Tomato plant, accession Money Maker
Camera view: tilt-top (135 deg); turntable rotation: 120 degrees
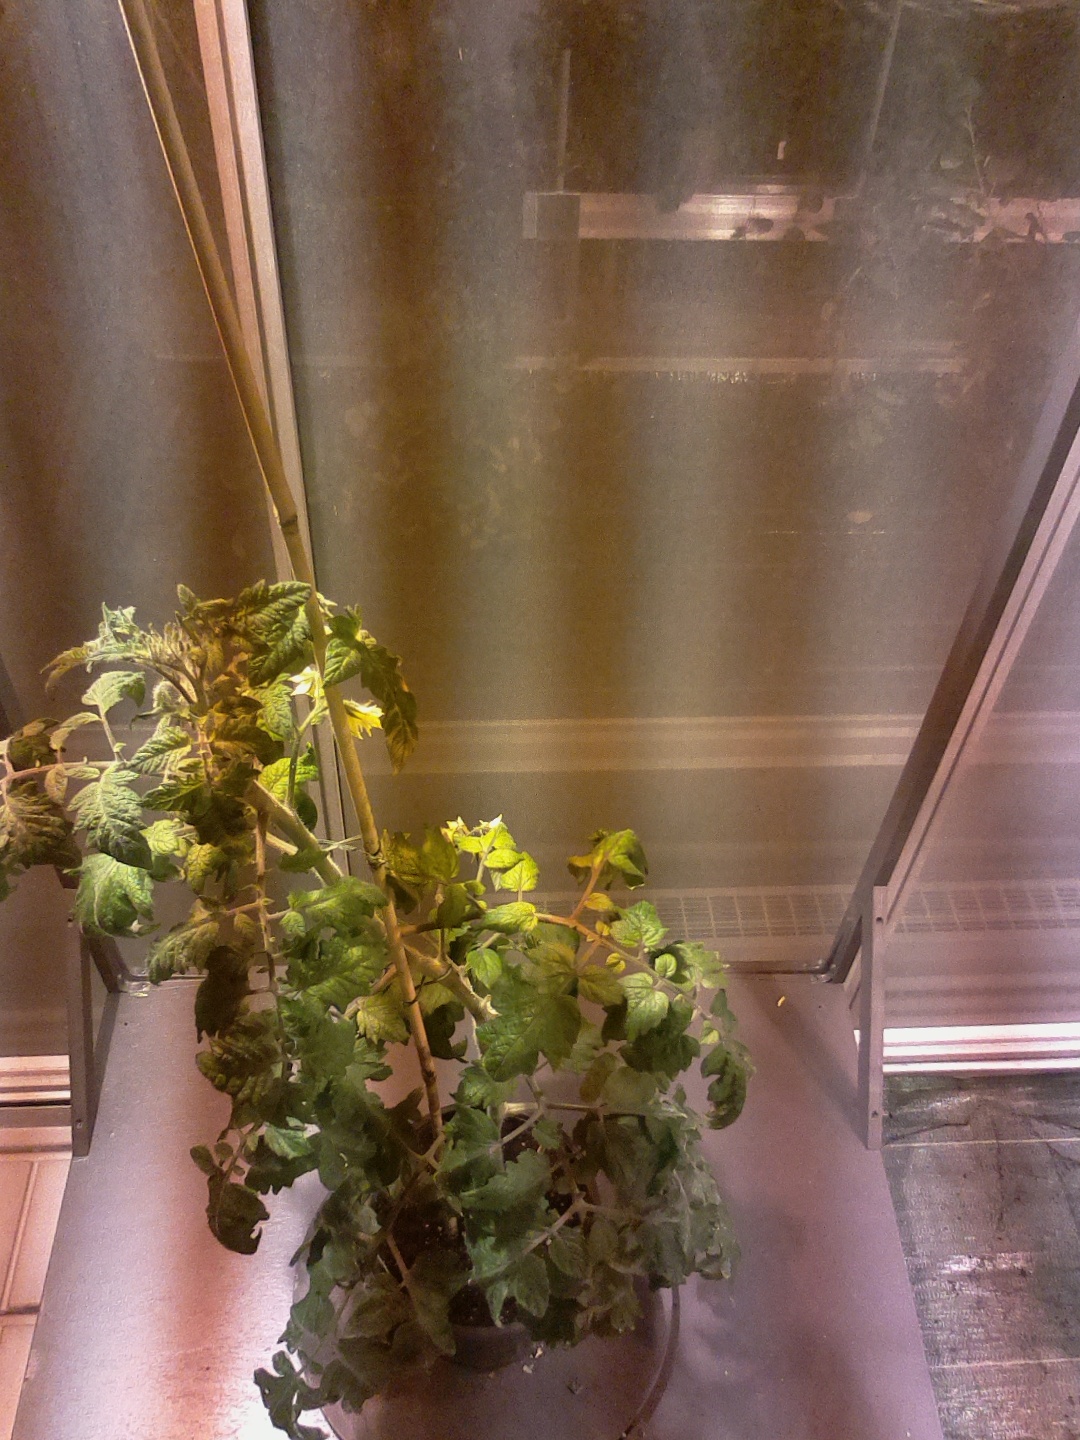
BBCH growth stage 69: End of flowering, 90%-100% of flowers open, more petals falling